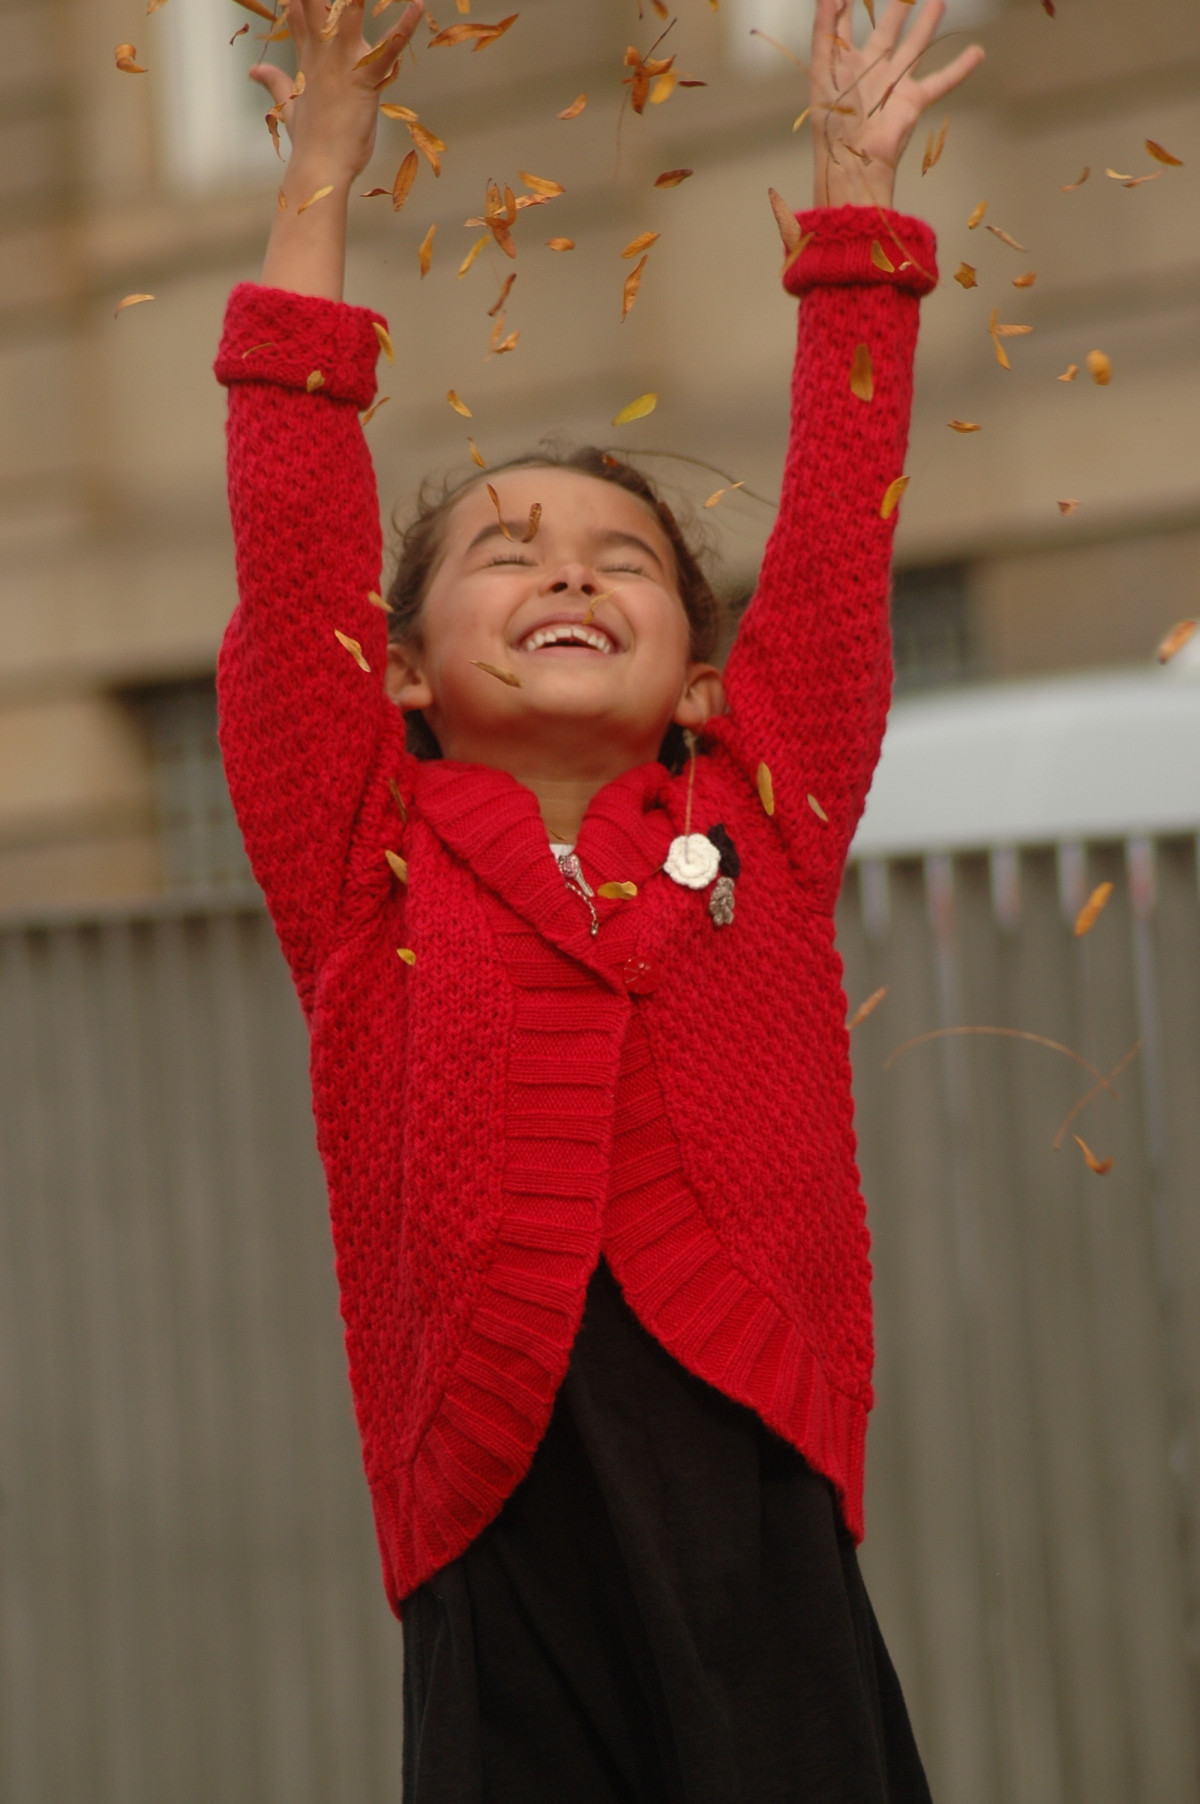
Tags: child